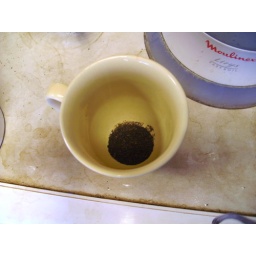
Photos taken in the art office in school of tea leaves and me making a cup of tea.